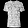
Label: T - shirt / top